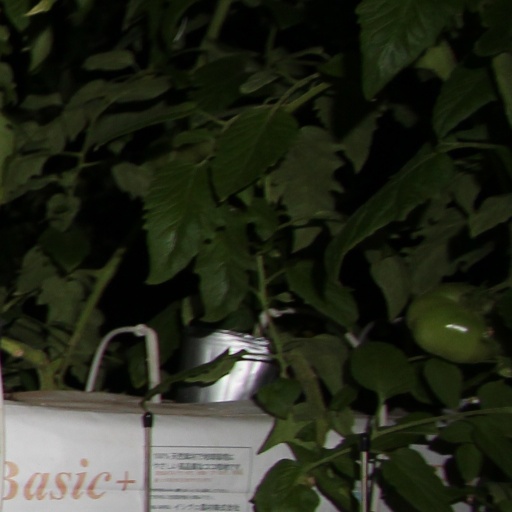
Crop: tomato